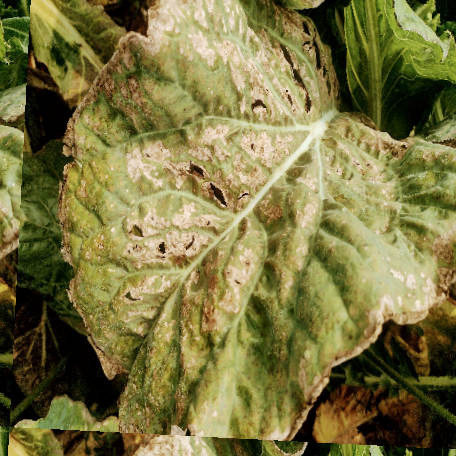
Label: Downy Mildew